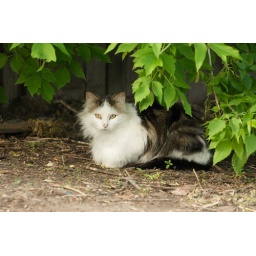
Neighbor hood cat hiding under tree branches